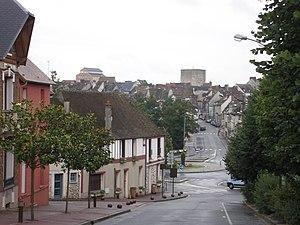
Houdan est une commune française du département des Yvelines et de la région Île-de-France.